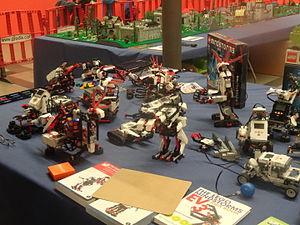
Les Lego Mindstorms sont un projet du groupe Lego basé sur les briques « RCX », puis « NXT », et plus récemment « EV3 ».